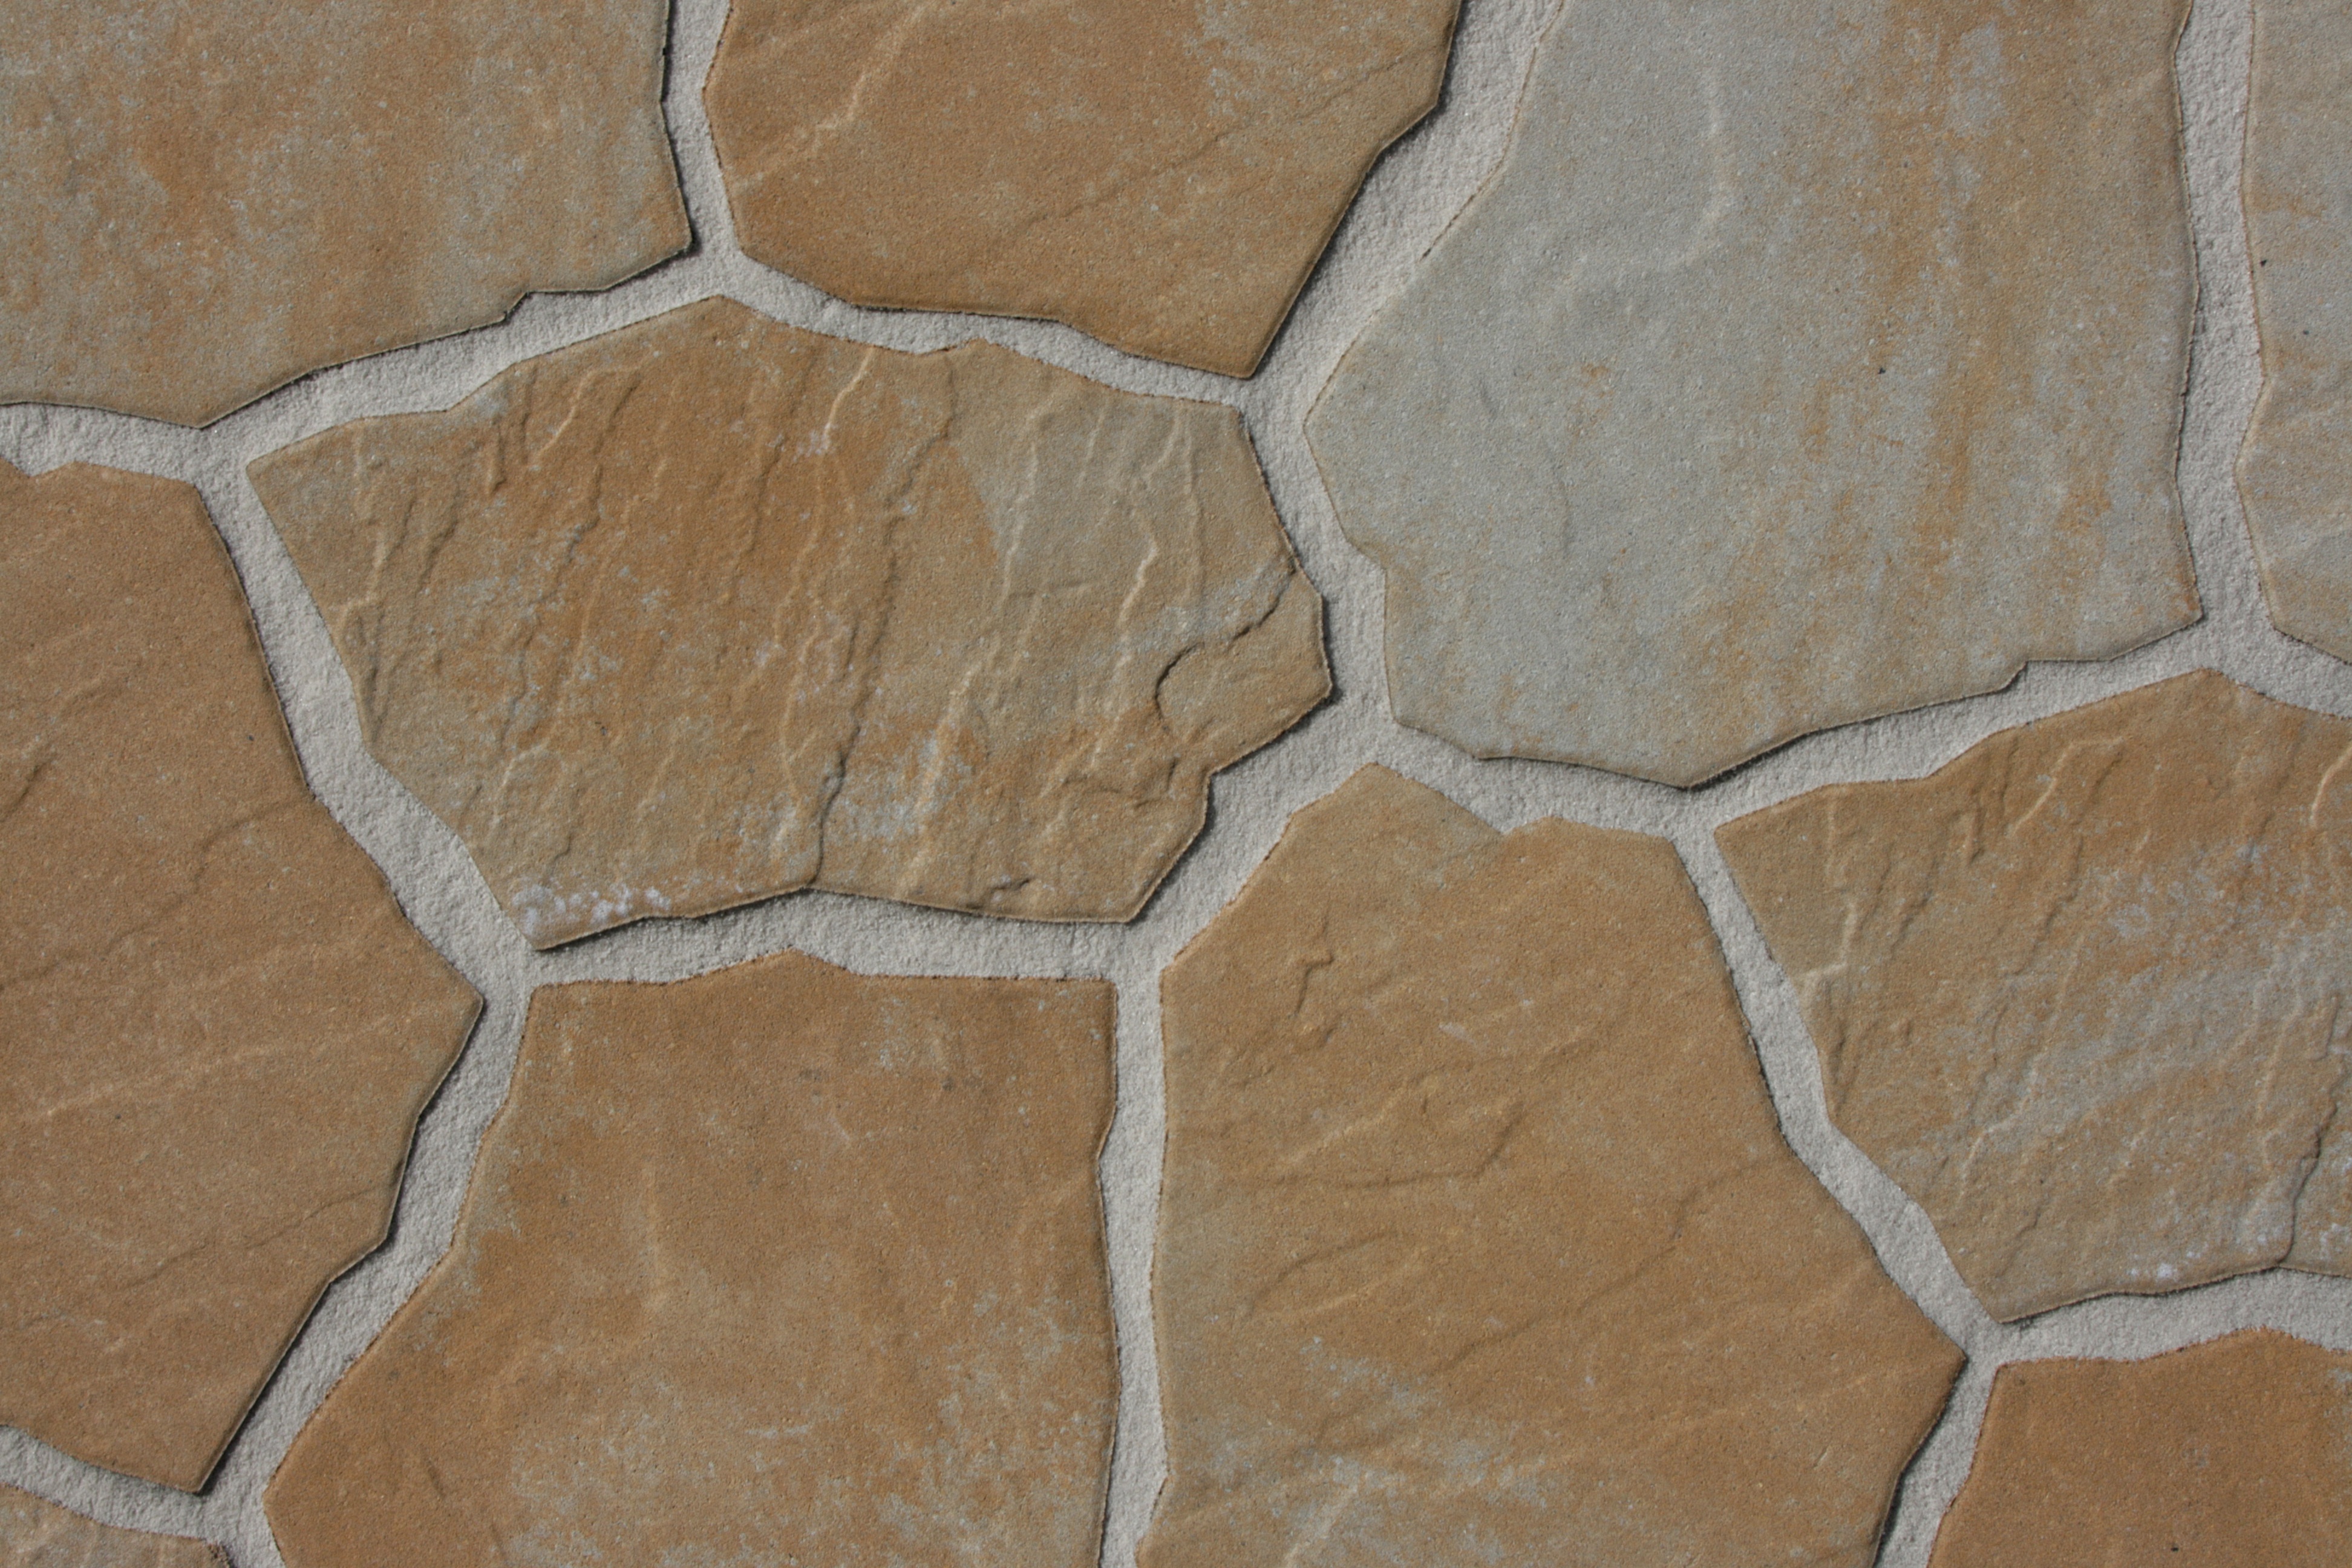
architecture, structure, white, grain, texture, floor, building, home, wall, stone, decoration, construction, pattern, pebble, plate, brown, soil, industrial, tile, grunge, exterior, industry, stone wall, material, concrete, surface, ornament, block, close up, background image, structures, grey, stones, background, pebbles, marble, flat, detail, granite, backgrounds, basalt, built, plaster, house construction, sand stone, flooring, construction materials, construction material, steinplatte, bottom plate, hardware store, hitentergrund, solid state, constructed, flagstone